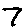
Label: 7